Fido explosives detector

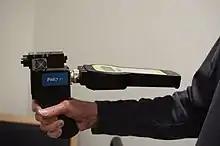
The Fido XT Portable Explosives Detector

The Fido explosives detector is a battery-powered, handheld sensory device that uses amplifying fluorescent polymer (AFP) materials to detect trace levels of high explosives like trinitrotoluene (TNT). It was developed by Nomadics, a subsidiary of ICX Technologies (now owned by FLIR Systems), in the early 2000s as part of the Defense Advanced Research Projects Agency's (DARPA) Dog's Nose program. The Fido explosives detector is considered the first artificial nose capable of detecting landmines in the real world. The device was named after its ability to detect explosive vapors at concentrations of parts per quadrillion (1 in 10^15), which is comparable to the sensitivity of a bomb-sniffing dog’s nose, i.e. the historical “gold standard” for finding concealed explosives.